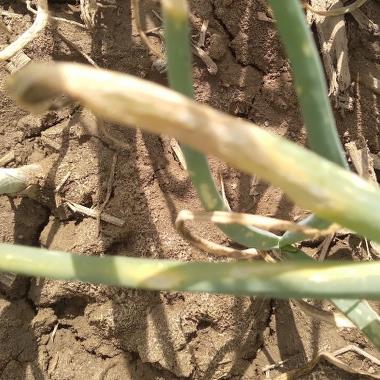
Crop: Onion
Condition: alternaria-d